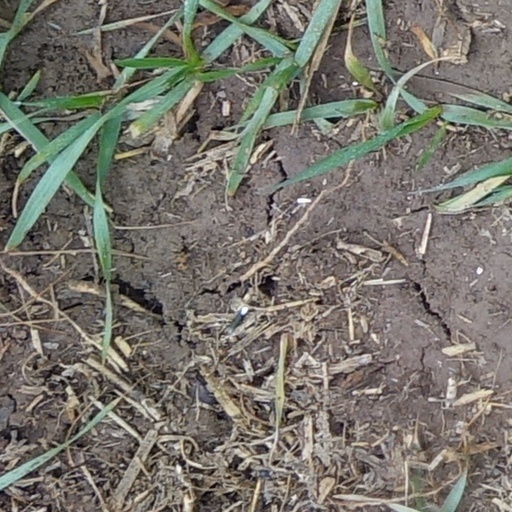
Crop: wheat